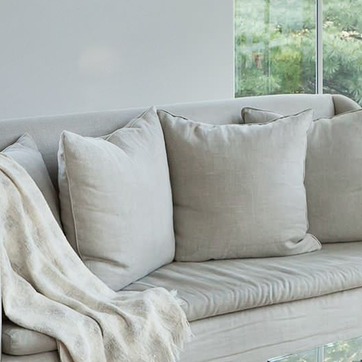
Material: fabric